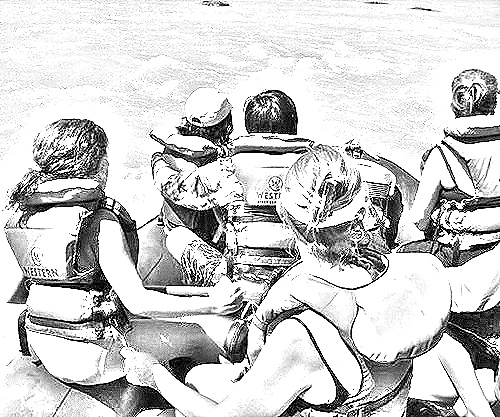
Portrait style: Sketch Portrait